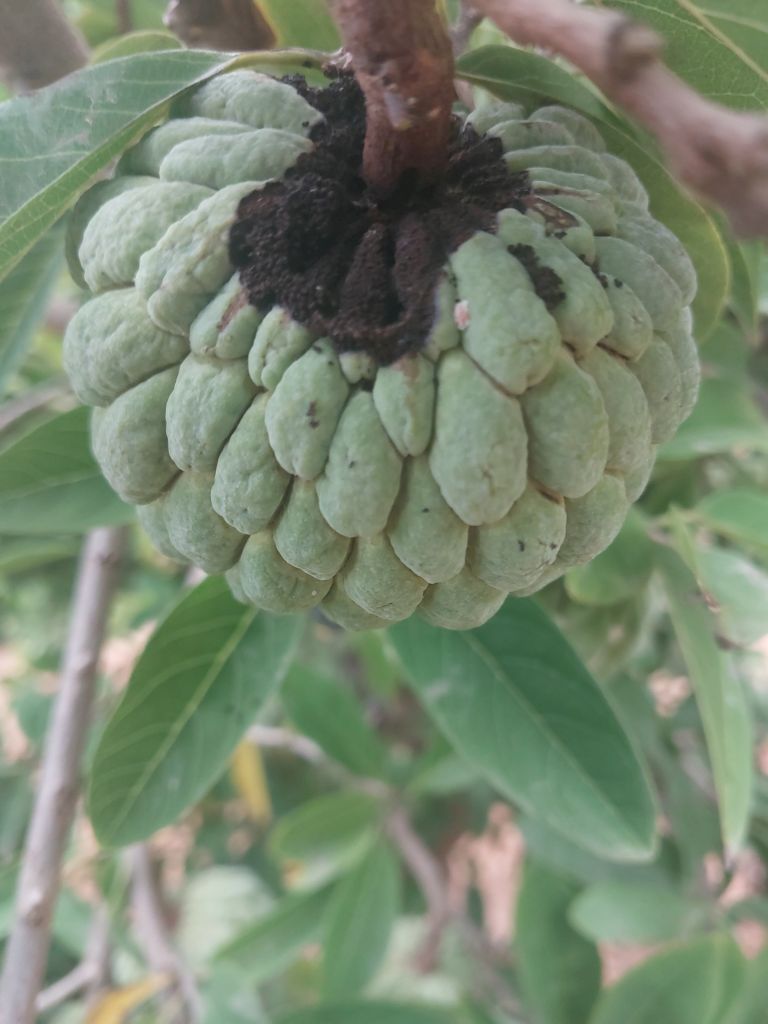
Disease label: Diplodia Rot